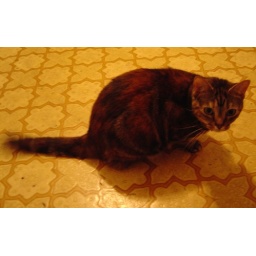
In the kitchen of the house in San Antonio